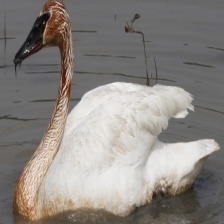
Species: TRUMPTER SWAN
Scientific name: CYGNUS BUCCINATOR
ImageNet parent category: black_swan